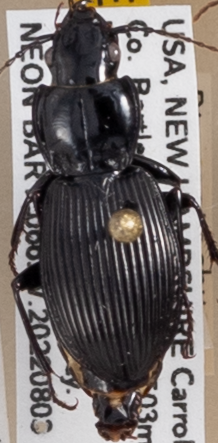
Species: Pterostichus coracinus
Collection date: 2022-08-03 04:00:00
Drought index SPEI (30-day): -0.54
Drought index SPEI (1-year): -0.9
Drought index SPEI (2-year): -1.69